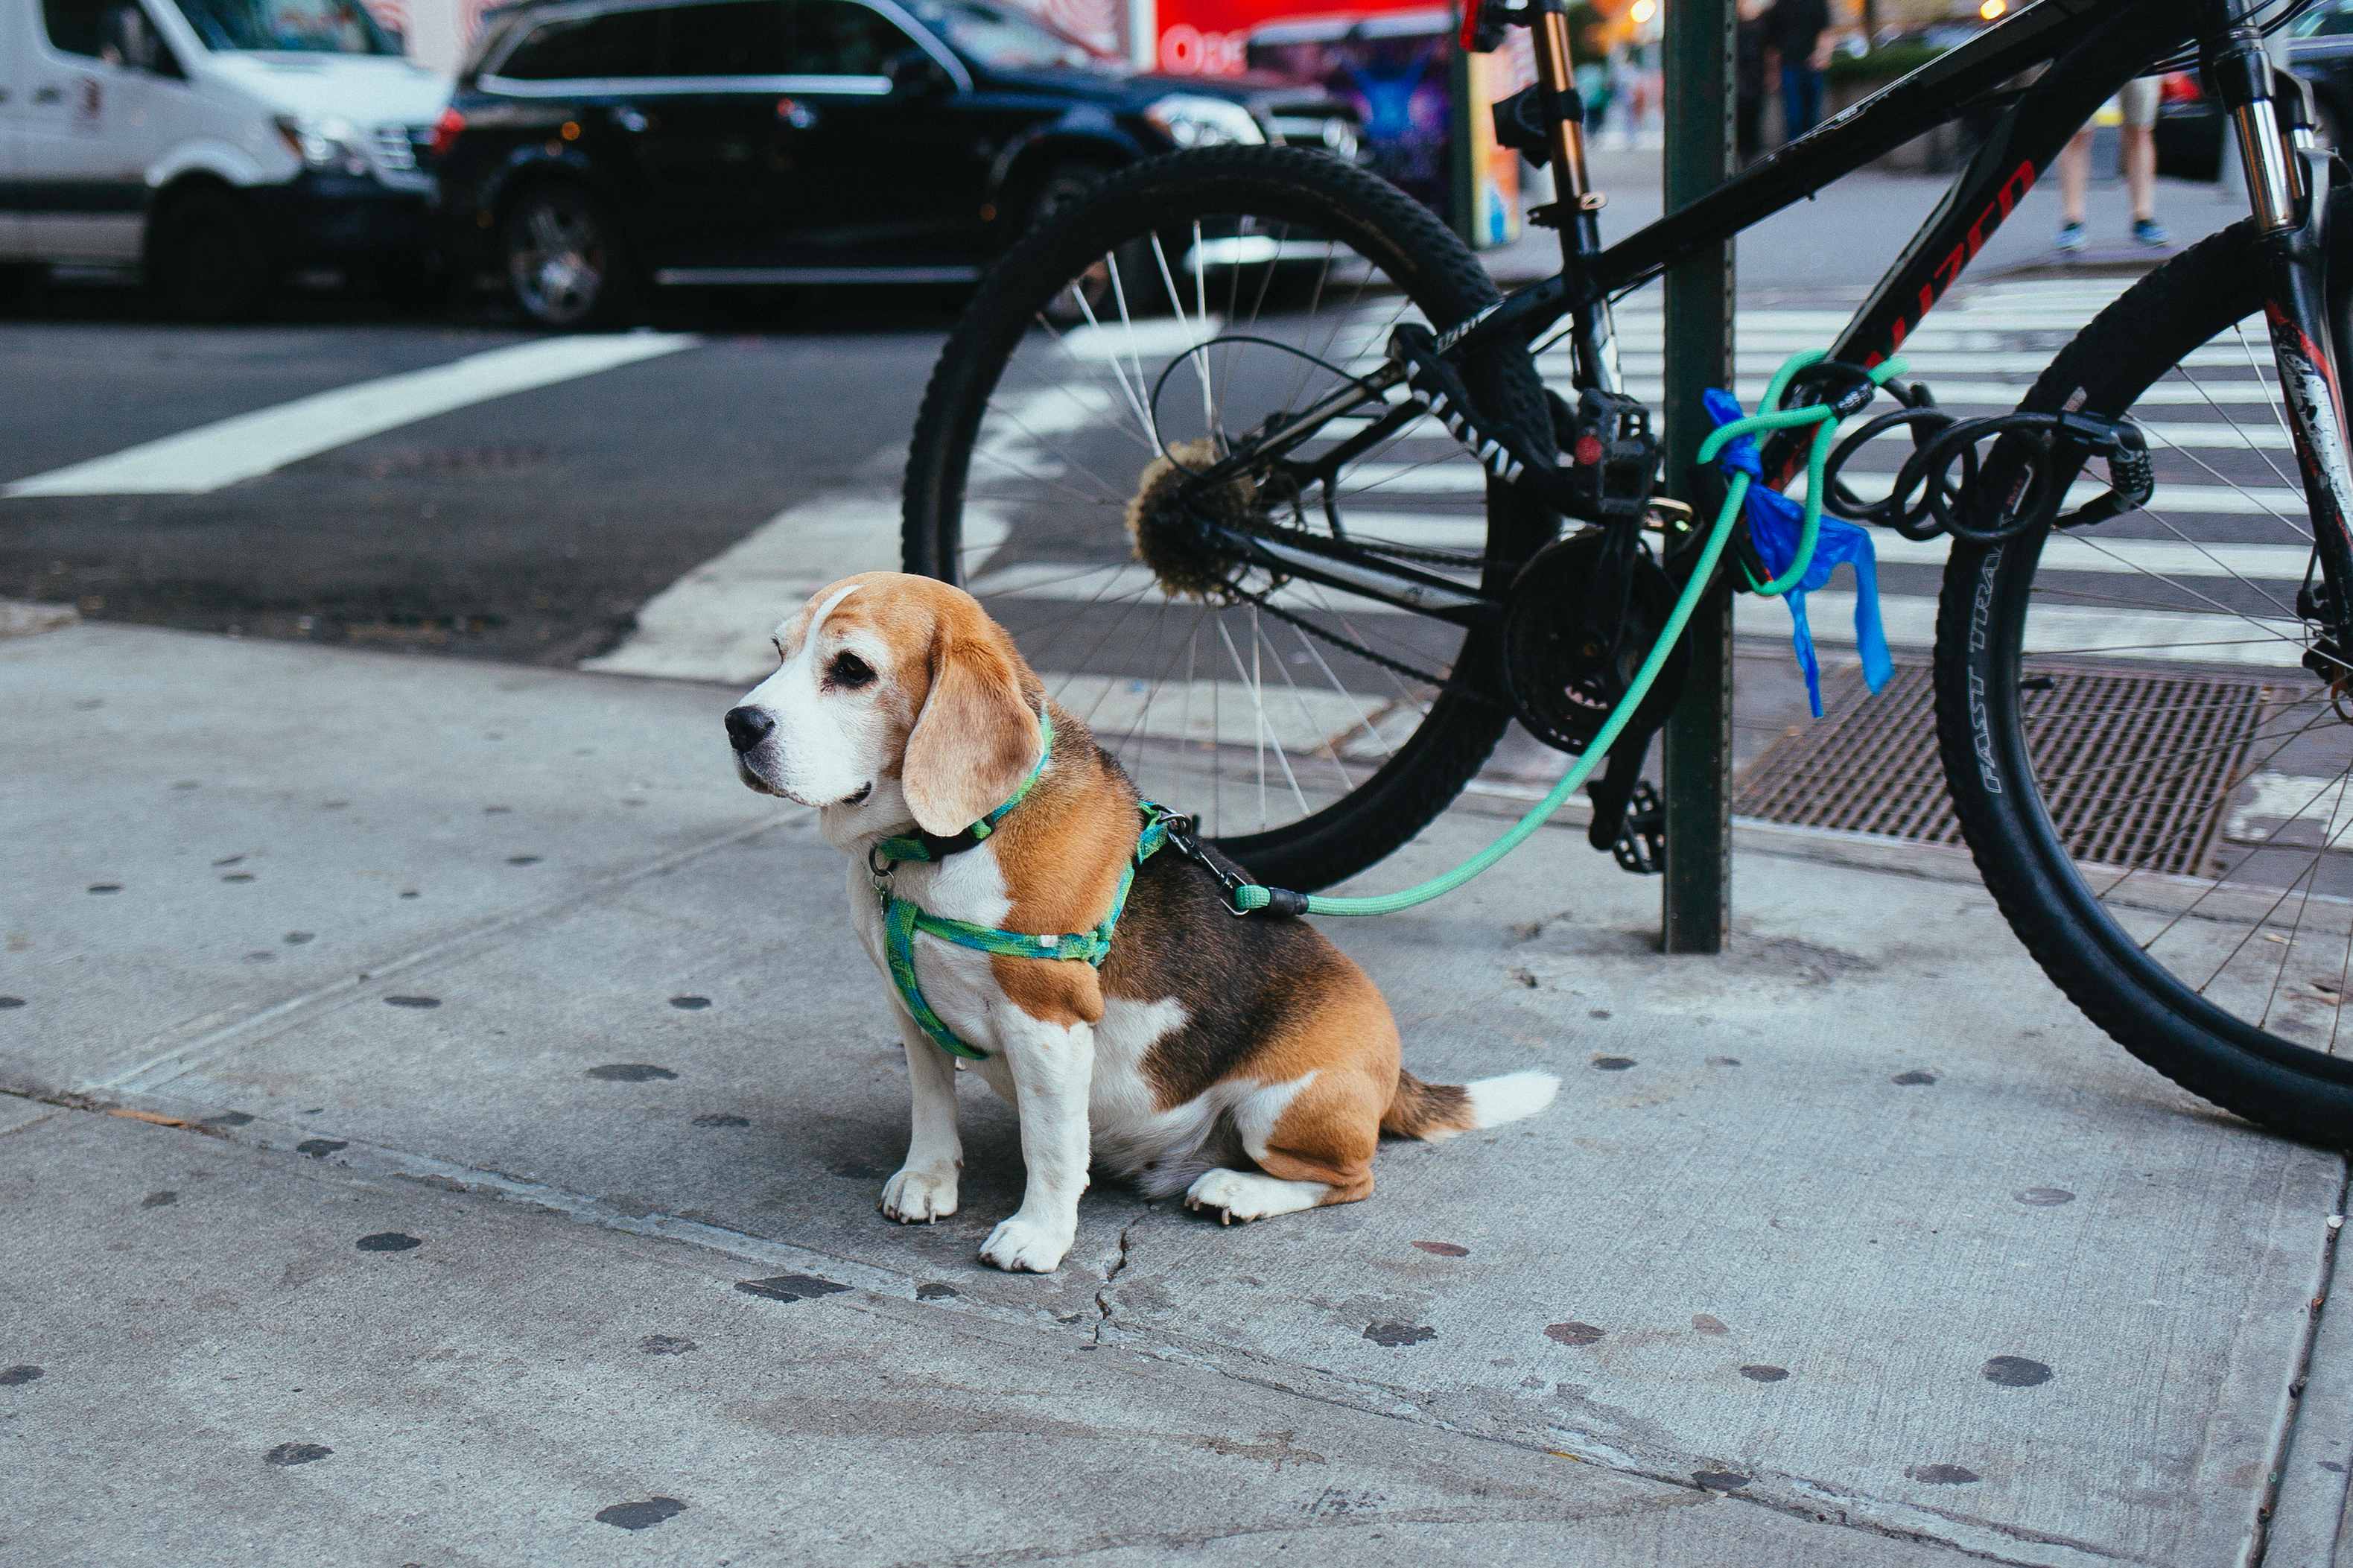
puppy, dog, canine, pet, vehicle, mammal, lead, dog like mammal